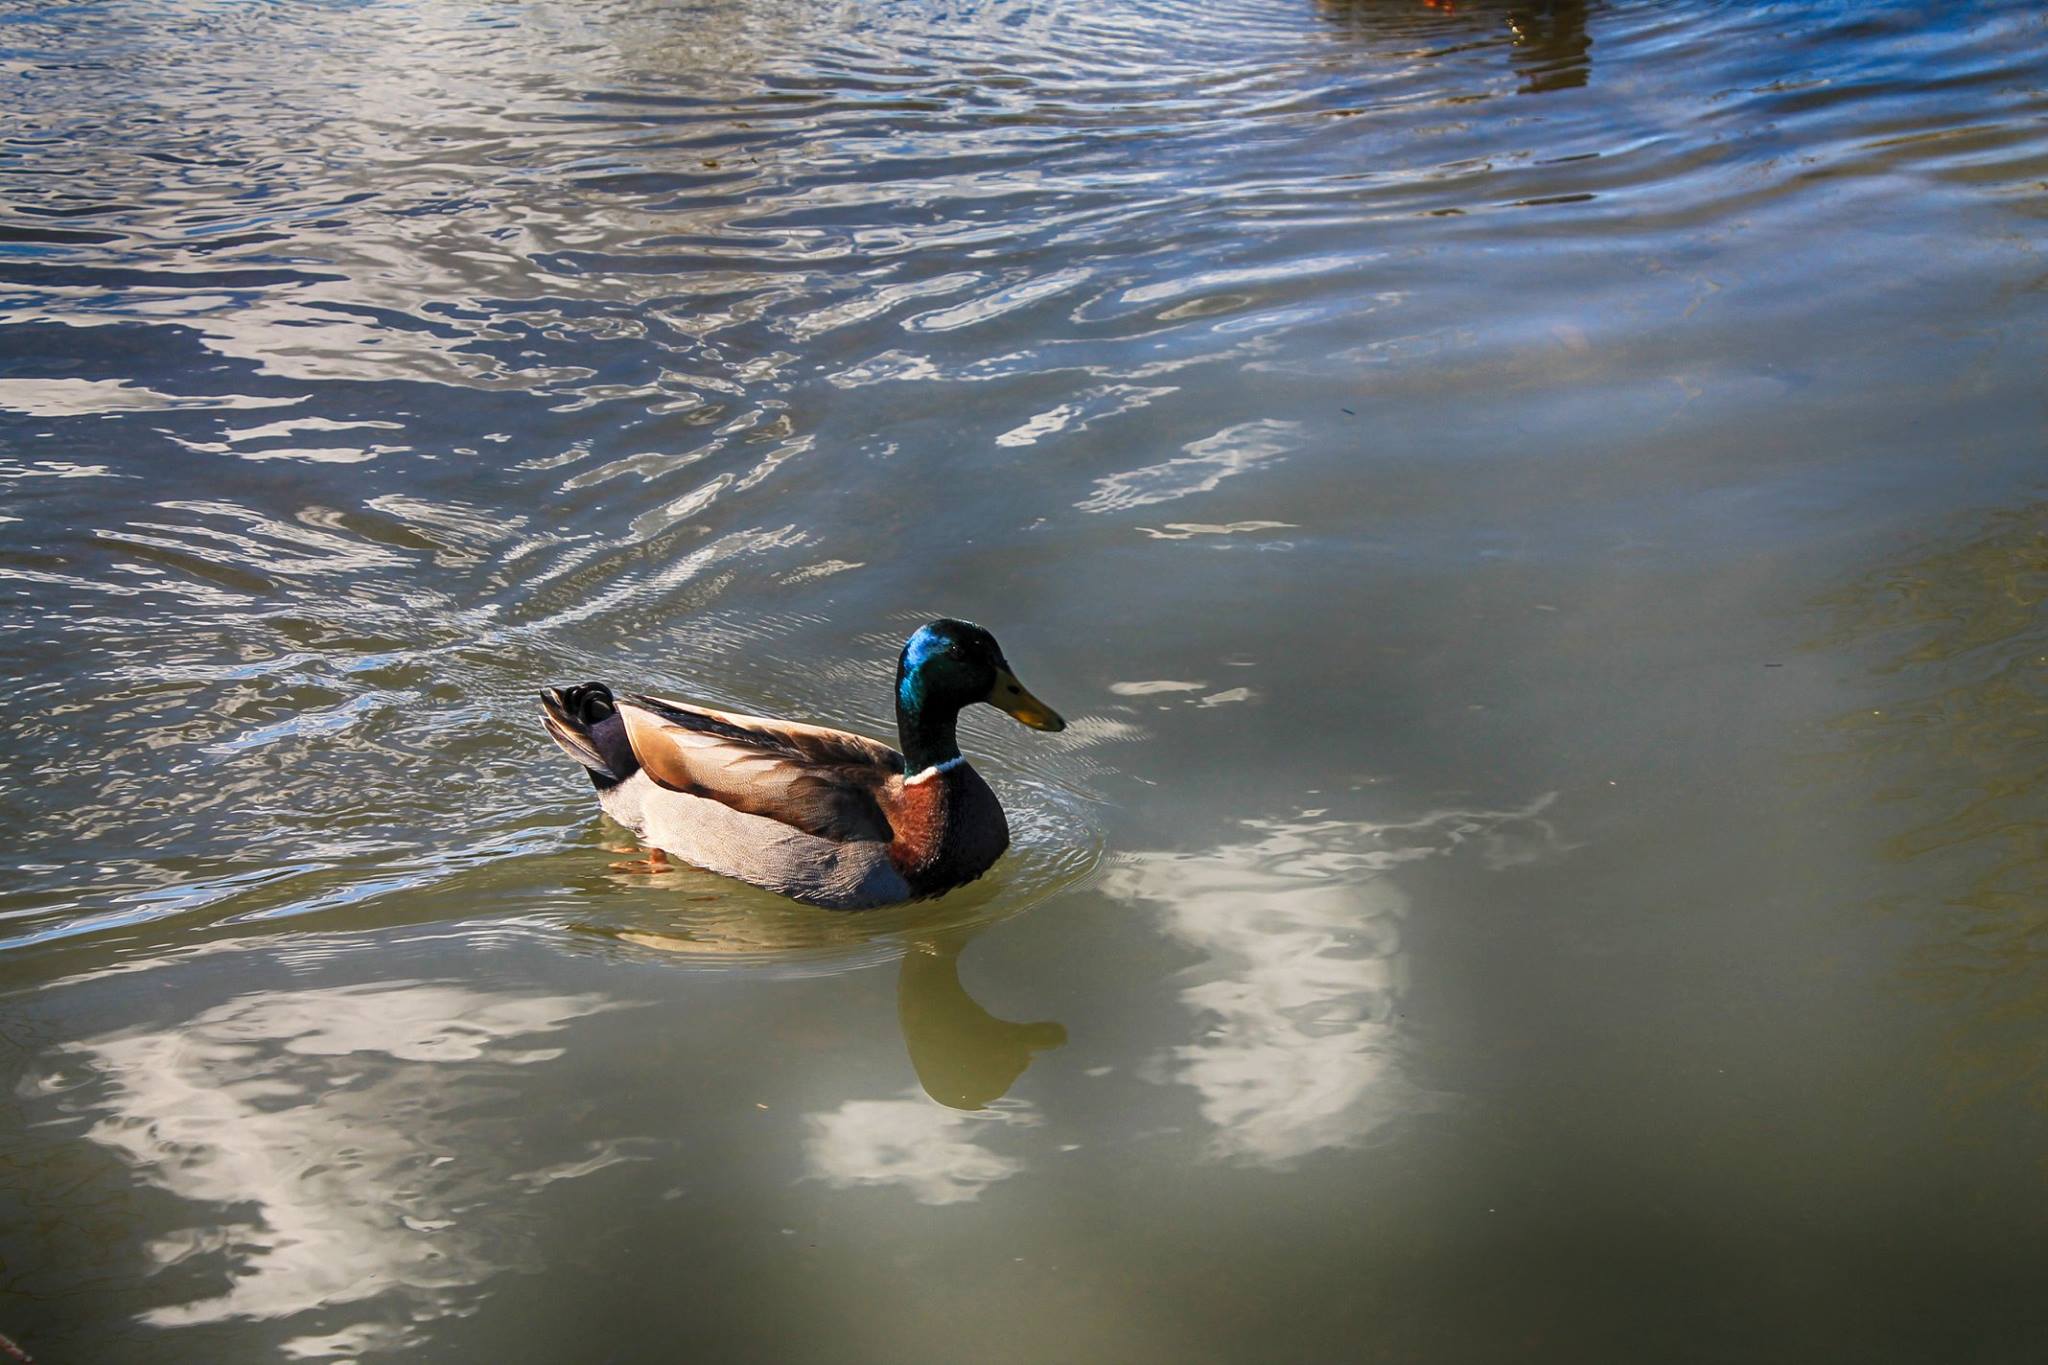
water, duck, lake, bird, ducks, geese and swans, waterfowl, mallard, water bird, beak, reflection, pond, organism, wildlife, adaptation, mergus, livestock, seaduck, river, northern shoveler, wave